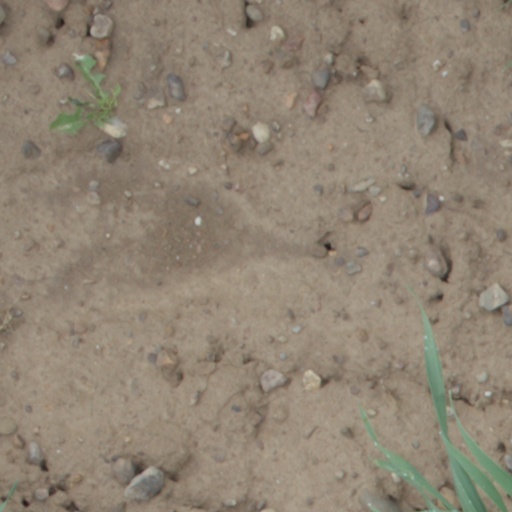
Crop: wheat